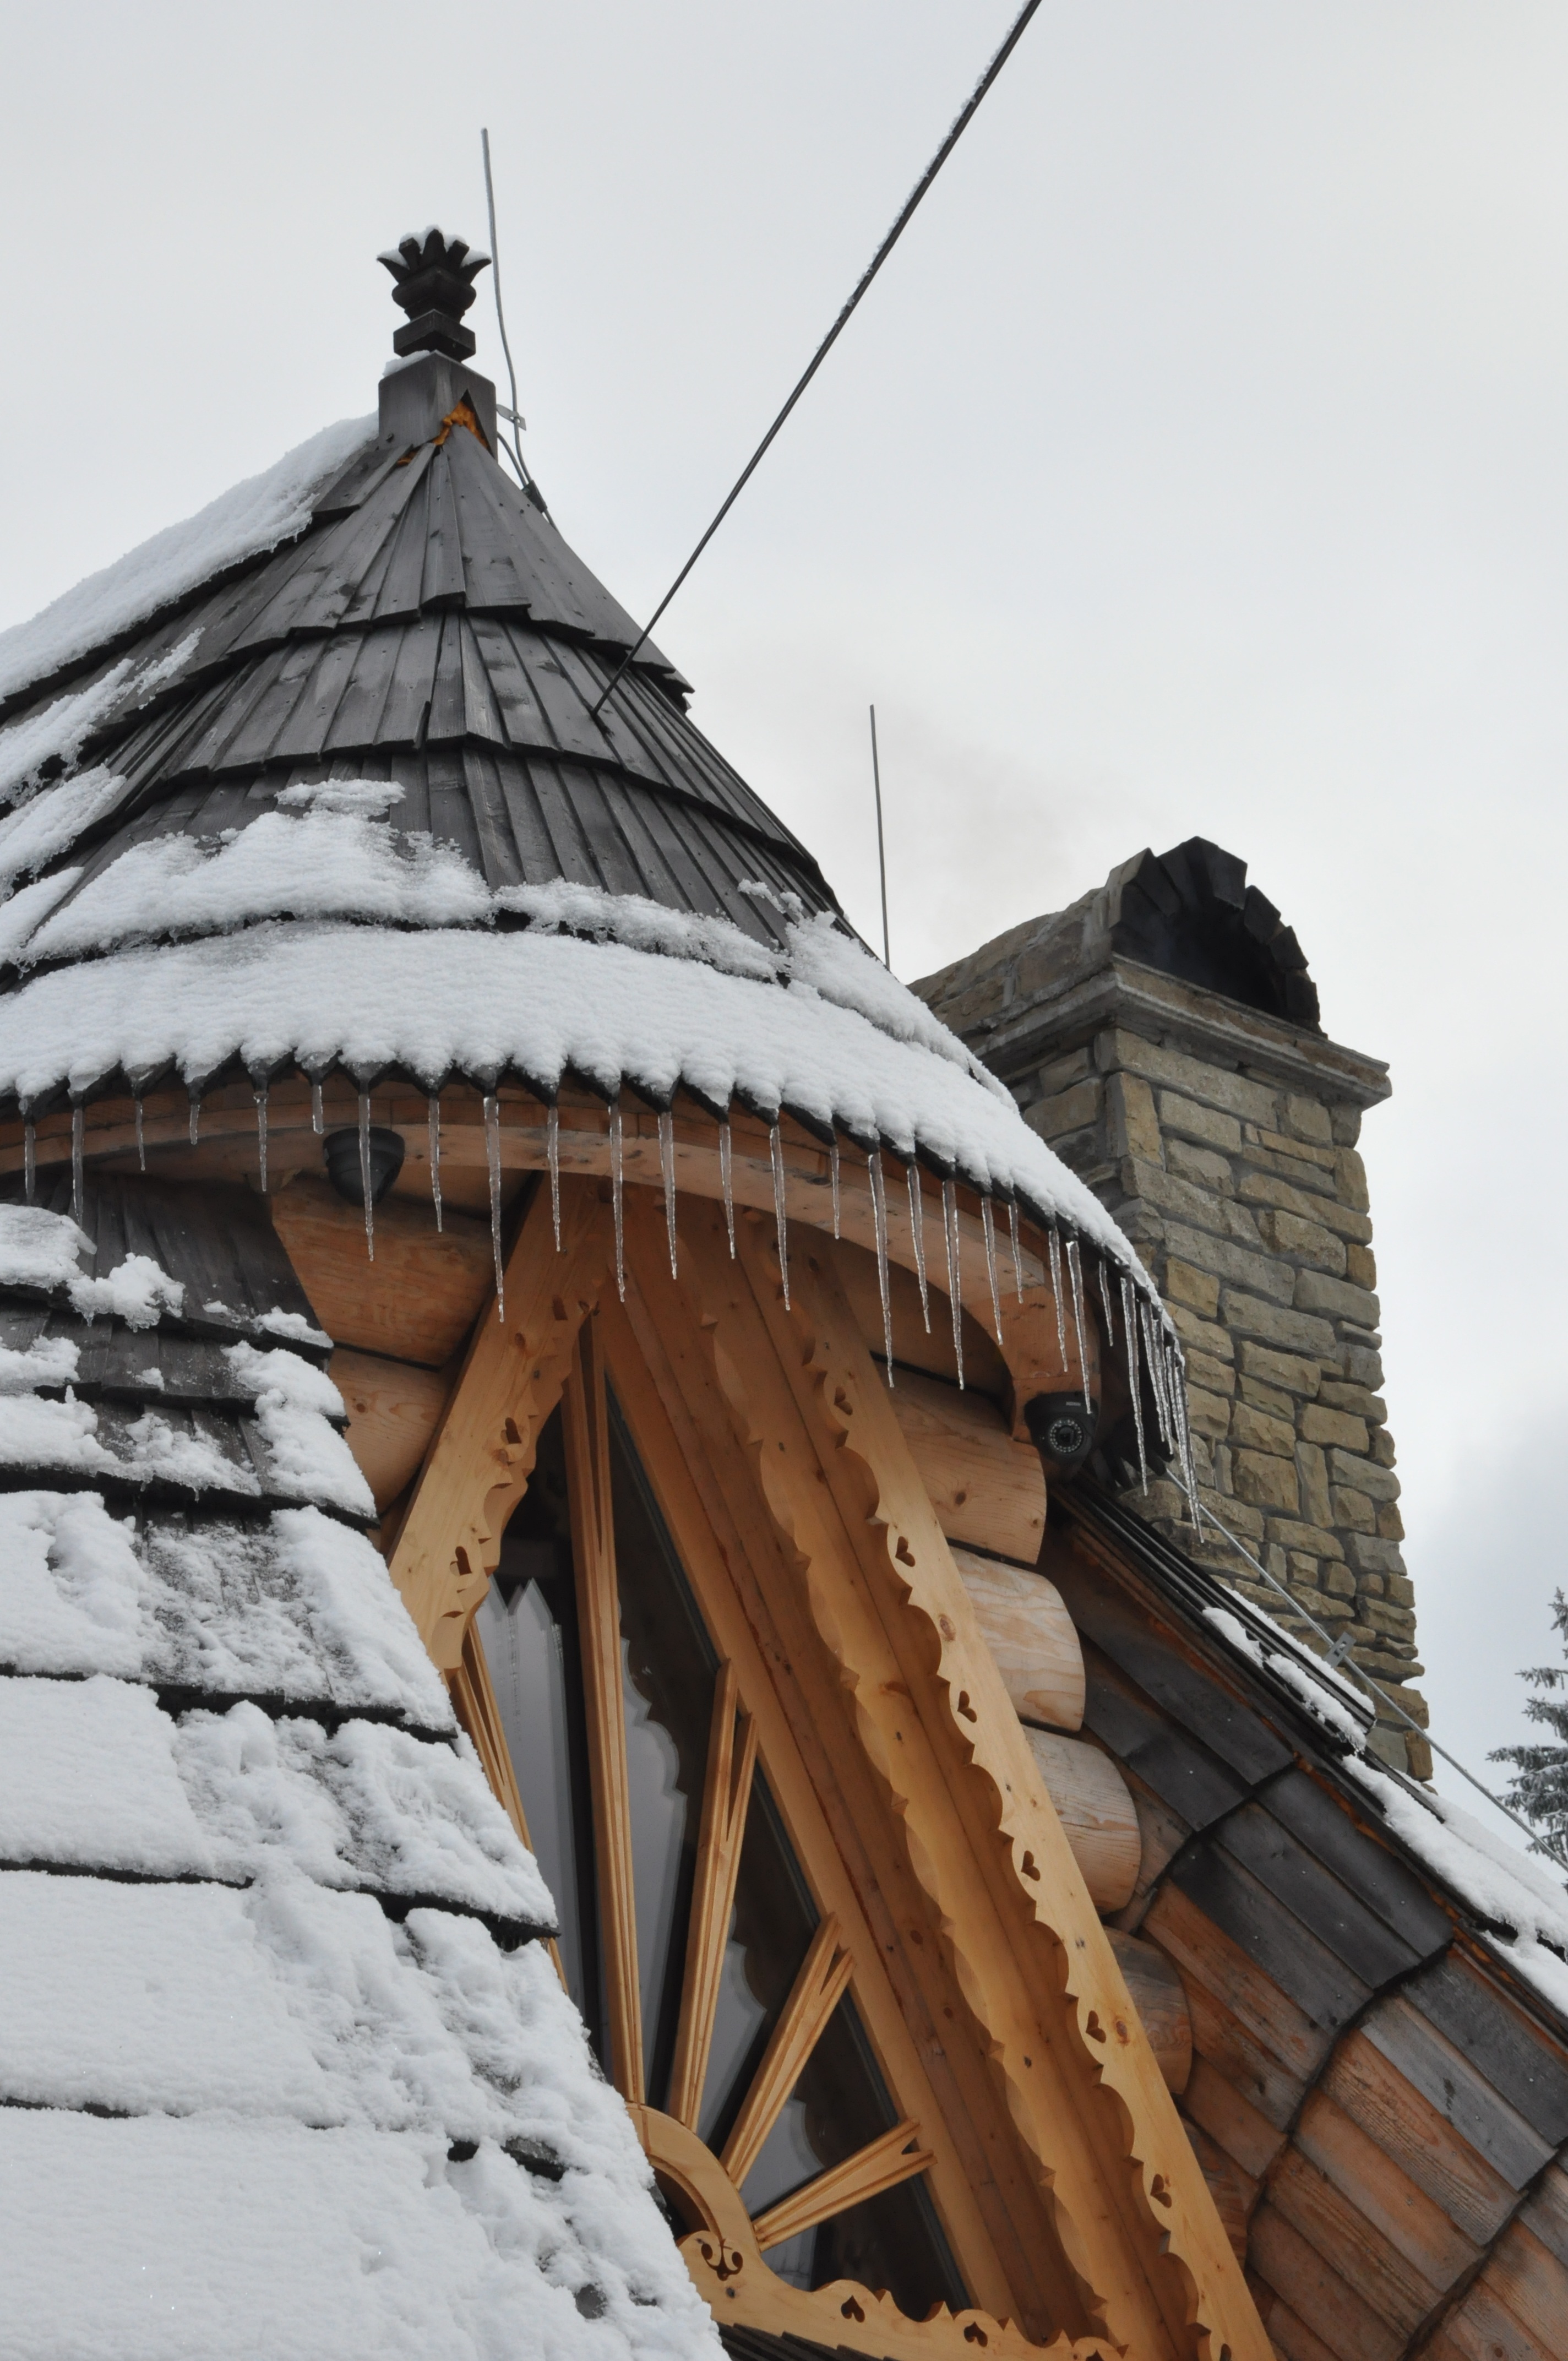
snow, winter, white, house, frost, roof, building, tower, cottage, weather, mountains, the roof of the, winter in the mountains, biel, szczyrk